Verdesse

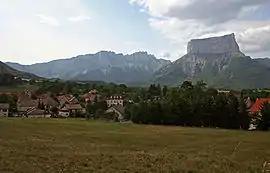
Verdesse is permitted in the white Vin de Savoie wines grown in the Isère department around communes such as Chichilianne.

The grape has the potential of producing full bodied, highly alcoholic wine with pronounce aromatics. Despite the inference of several of its synonyms, the aromas of wines made from Verdesse are usually not "musky".